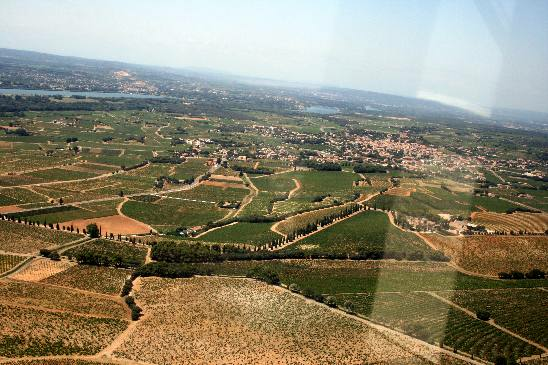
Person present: No